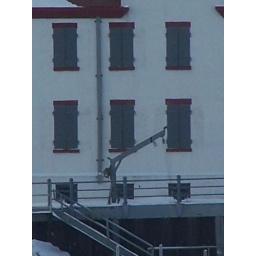
The Lorain Ligthouse looks like a regular house in this picture without the light tower